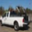
Label: pickup_truck